Scary or Die

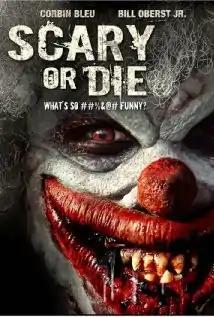

Scary or Die is a 2012 American anthology horror film directed by Bob Badway, Michael Emanuel, and Igor Meglic. The film was released on video on demand on May 1, 2012 and on DVD on September 11, 2012. Initially titled "Terror Bytes", the film's name was later changed to coincide with a horror website by the same name that Emanuel ran with his co-director Igor Meglic and two other filmmakers.